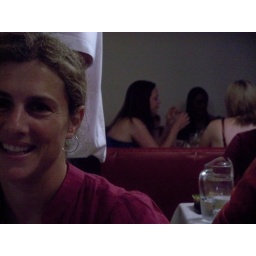
The girl in the back - she's orange